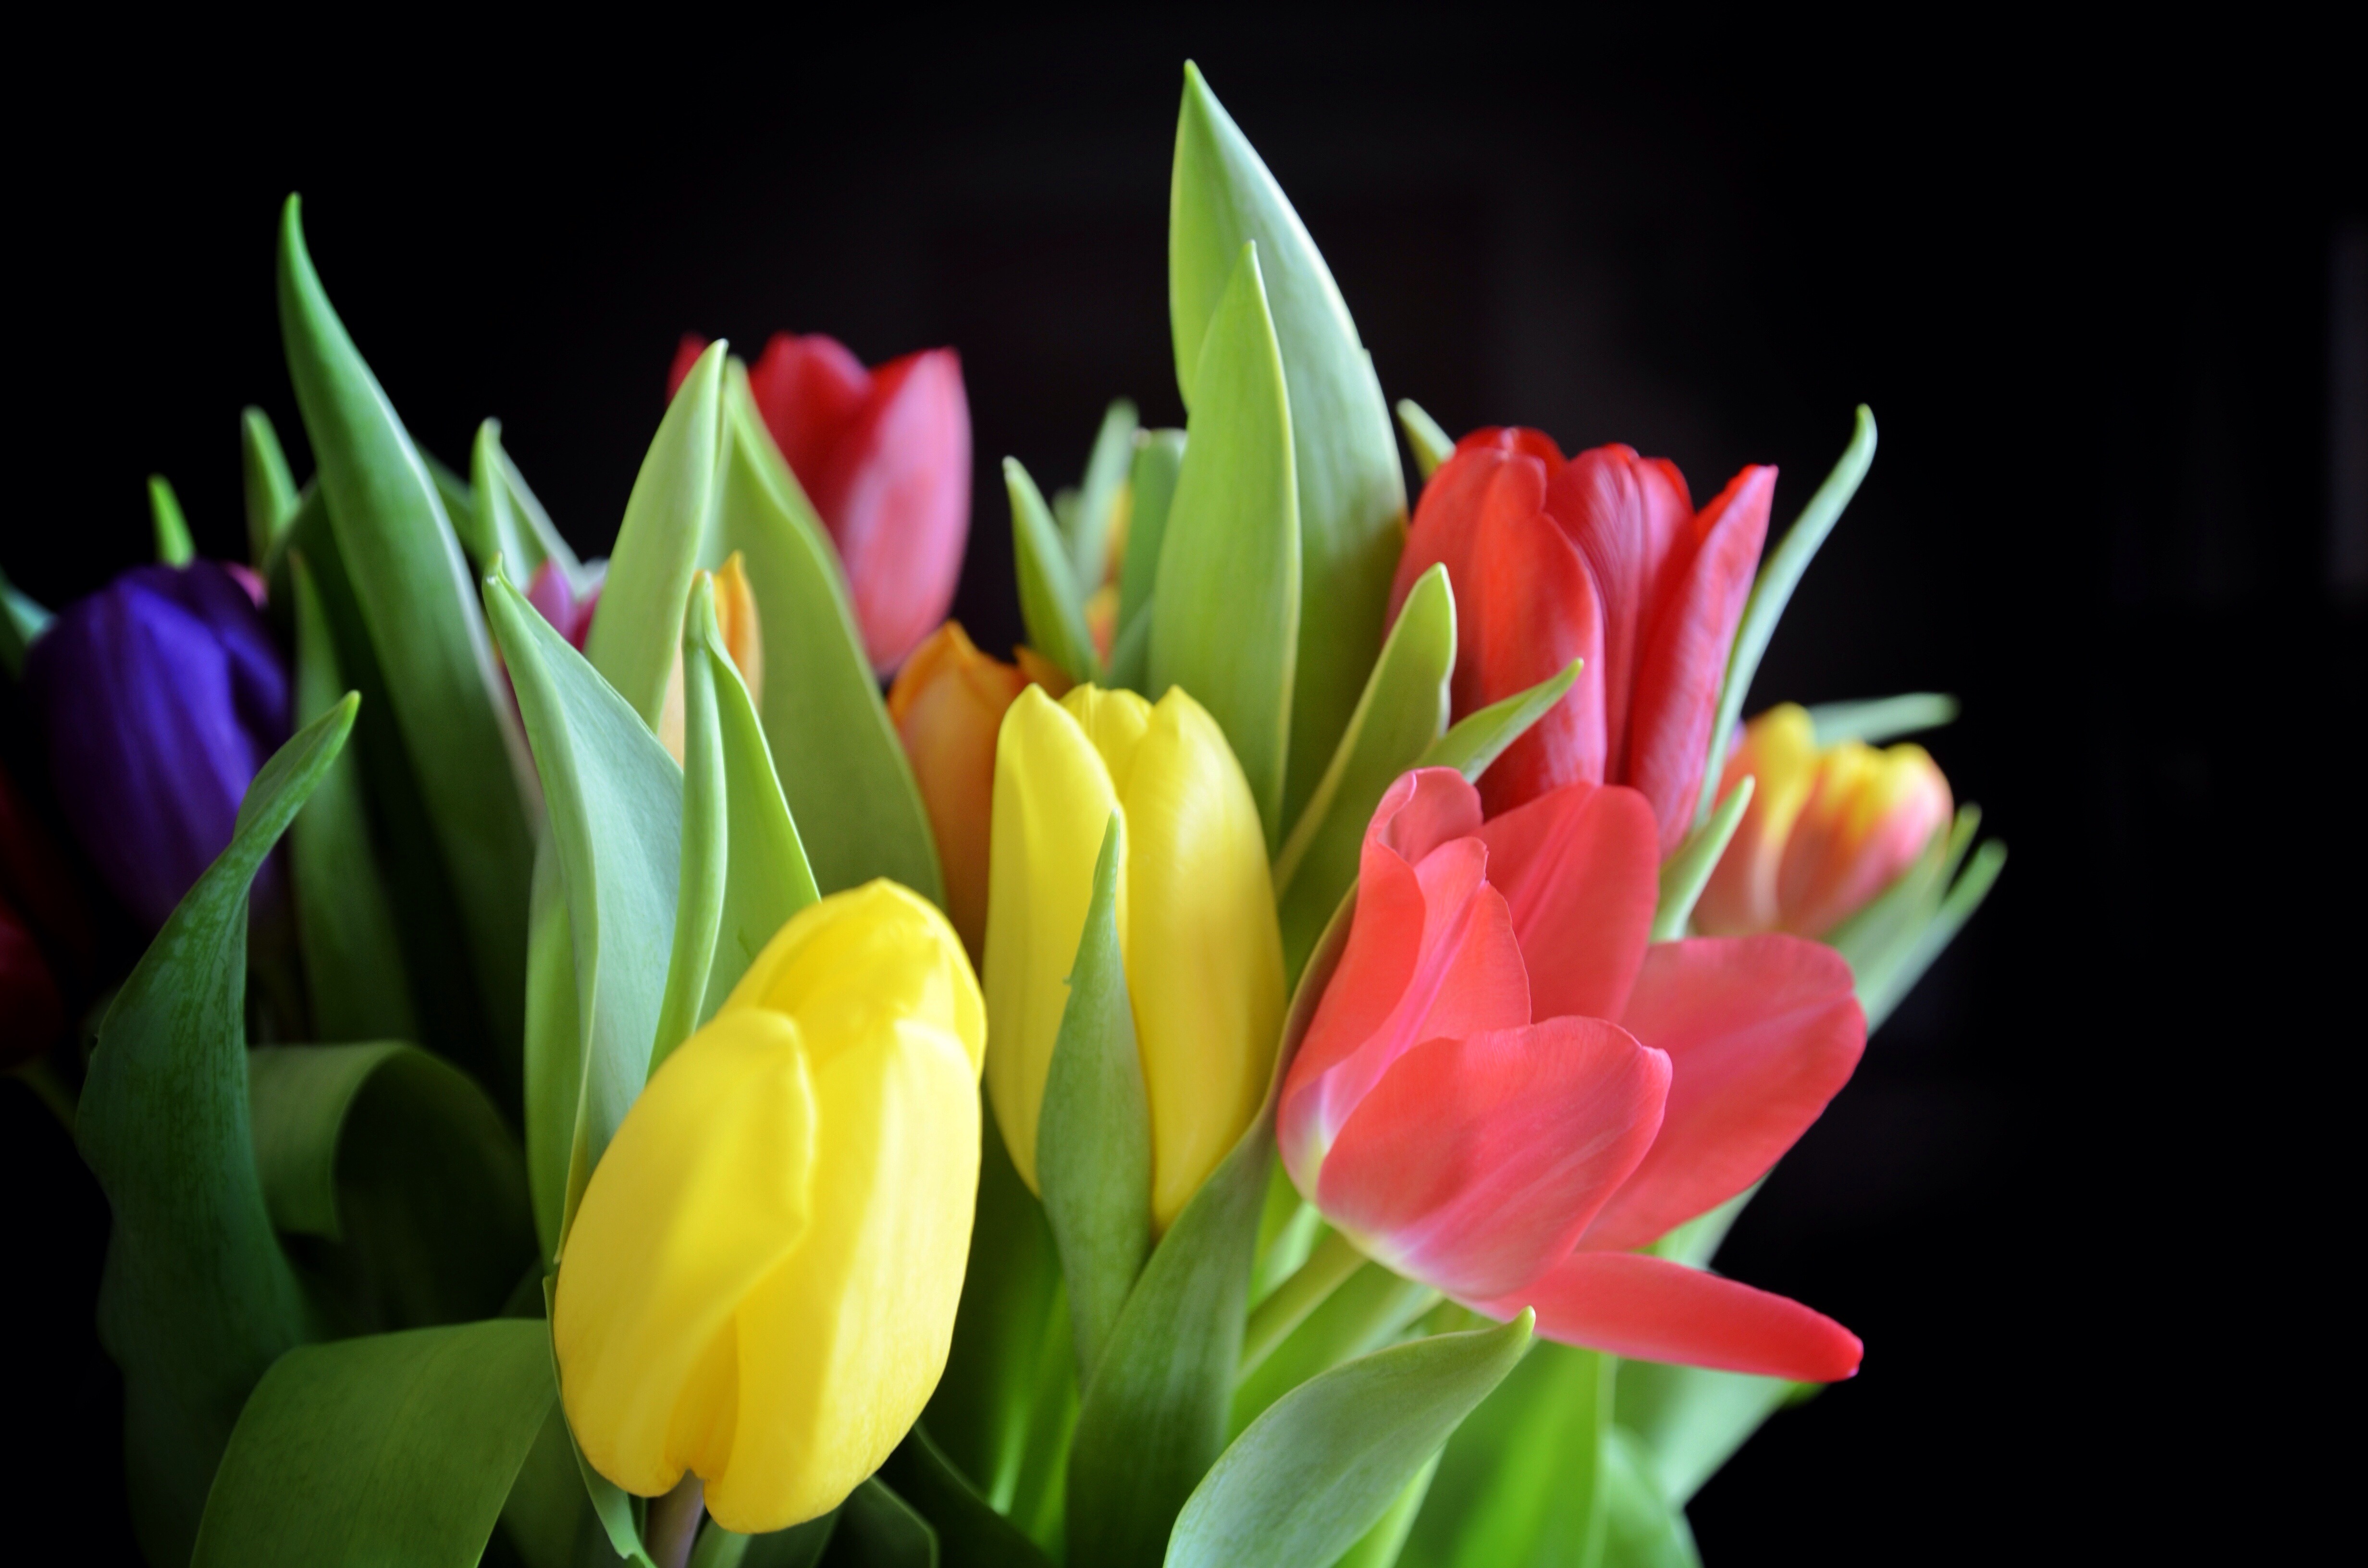
nature, plant, flower, petal, bloom, tulip, bouquet, spring, flora, flowers, tulips, macro photography, flowering plant, lily family, plant stem, land plant